Zang Shiyi

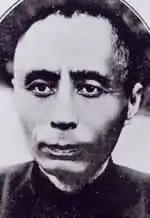
Zang Shiyi in 1935

Zang Shiyi ( Hepburn: "Zō Shikiki"; October 1884 – November 13, 1956) was a Chinese general and Governor of Liaoning Province at the time of the invasion of Manchuria in 1932.